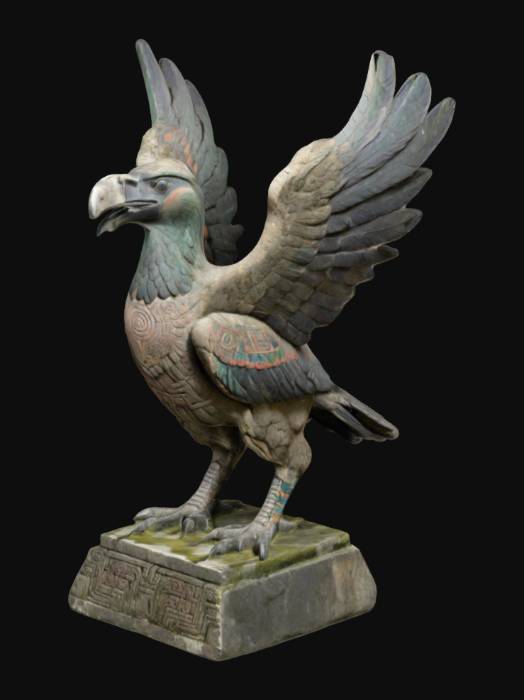
미적 점수 (1~10점): 7